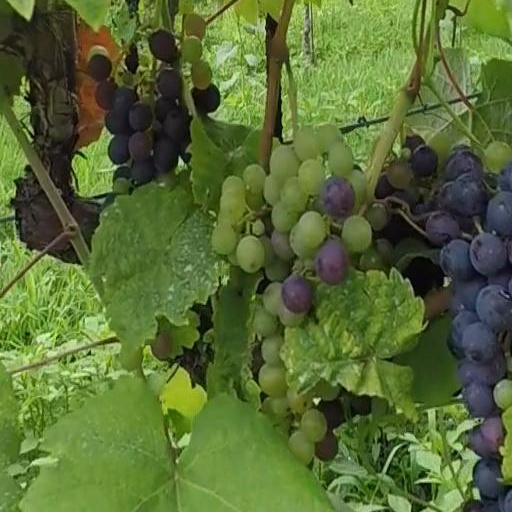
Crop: grape